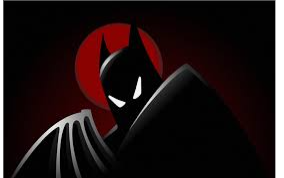
Portrait style: Cartoon Portrait